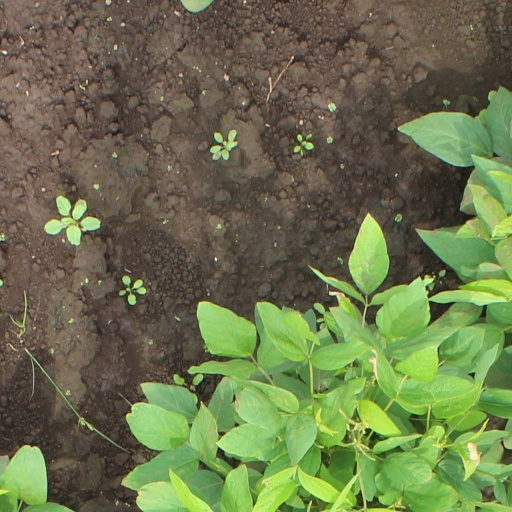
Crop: soybean